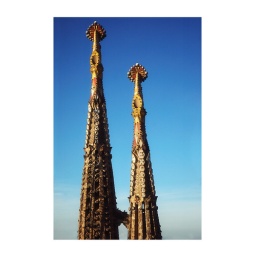
a small bridge unites the towers hundreds of feet up in the air; not for the faint of heart. better seen large